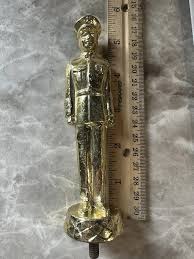
Label: Air Defense